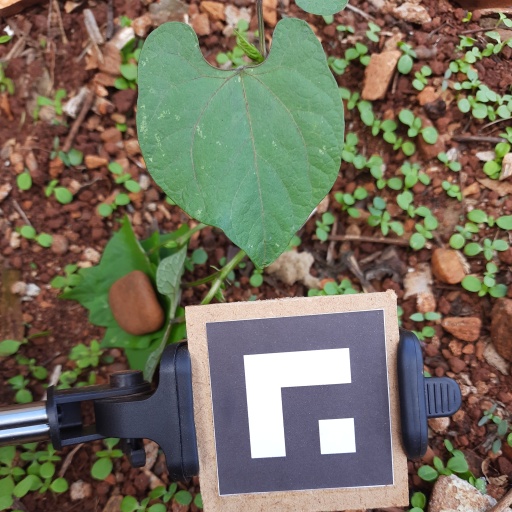
Observations: wavy surface, no eating holes, under shade